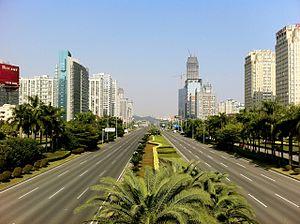
Cet article dresse une liste des villes classées par ordre de population.
Le delta de la Rivière des Perles, est une plaine deltaïque située au centre du Guangdong, dans le sud de la Chine. Elle est formée par de nombreux cours d'eau, le plus important étant le Xijiang, et la Rivière des Perles proprement dite fait partie du delta.